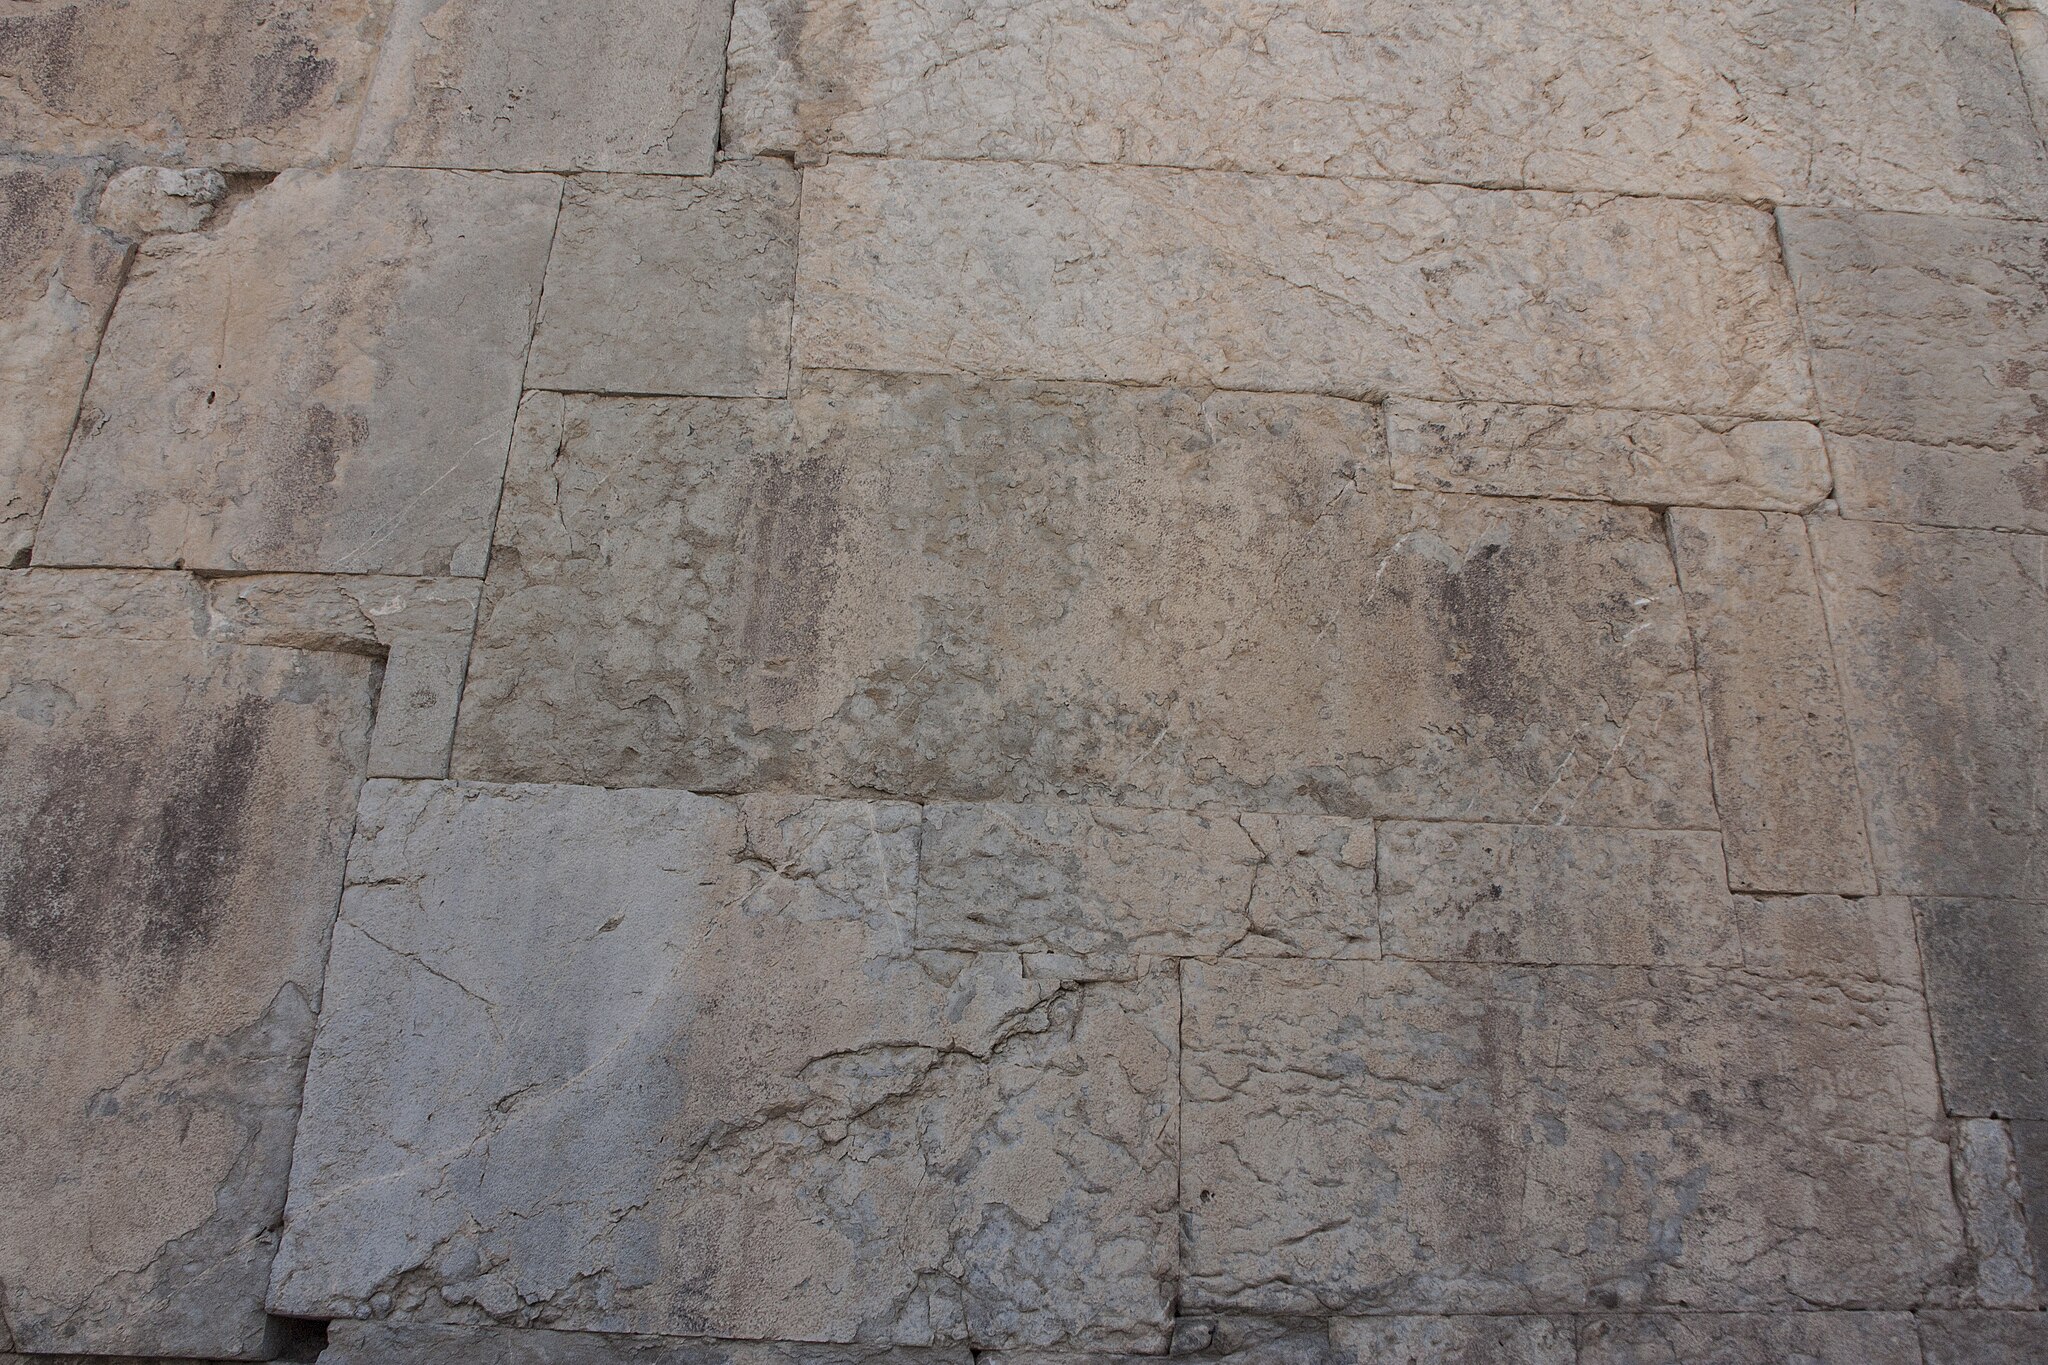
Title: Stone bloks at Terrace Stairway of Persepolis 01
Description: Stone bloks at Terrace Stairway of Persepolis
Date: 2016-04-29 08:11:22
Categories: Self-published work, City walls of Persepolis, Terrace Stairway of Persepolis